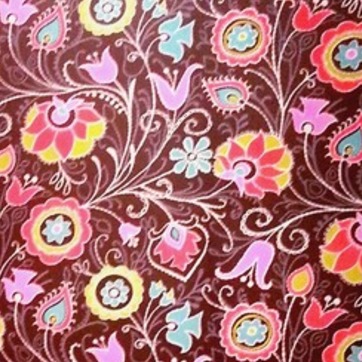
Material: wallpaper